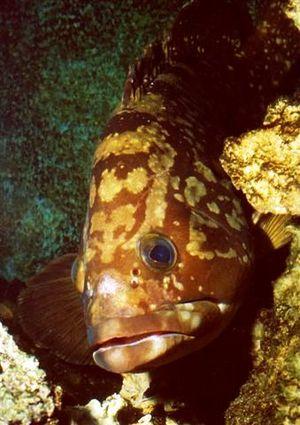
Le Mérou brun, aussi appelé mérou de Méditerranée, mérou noir, mérou rouge ou mérou sombre est une espèce de poissons. Il fait partie des huit espèces de mérous recensées dans la Méditerranée de la famille des Serranidae mais on le trouve aussi au Brésil.
L'appellation Mérou noir est le nom vernaculaire de deux espèces de mérous du genre Epinephelus :